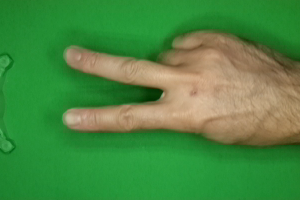
Label: scissors